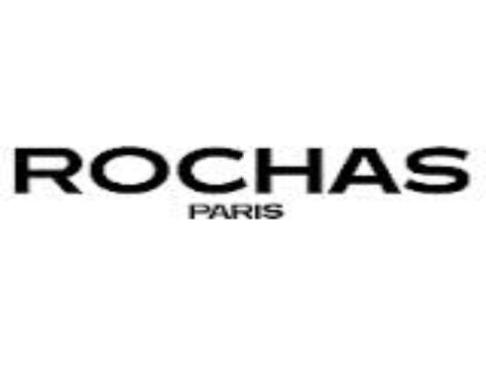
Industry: Clothes